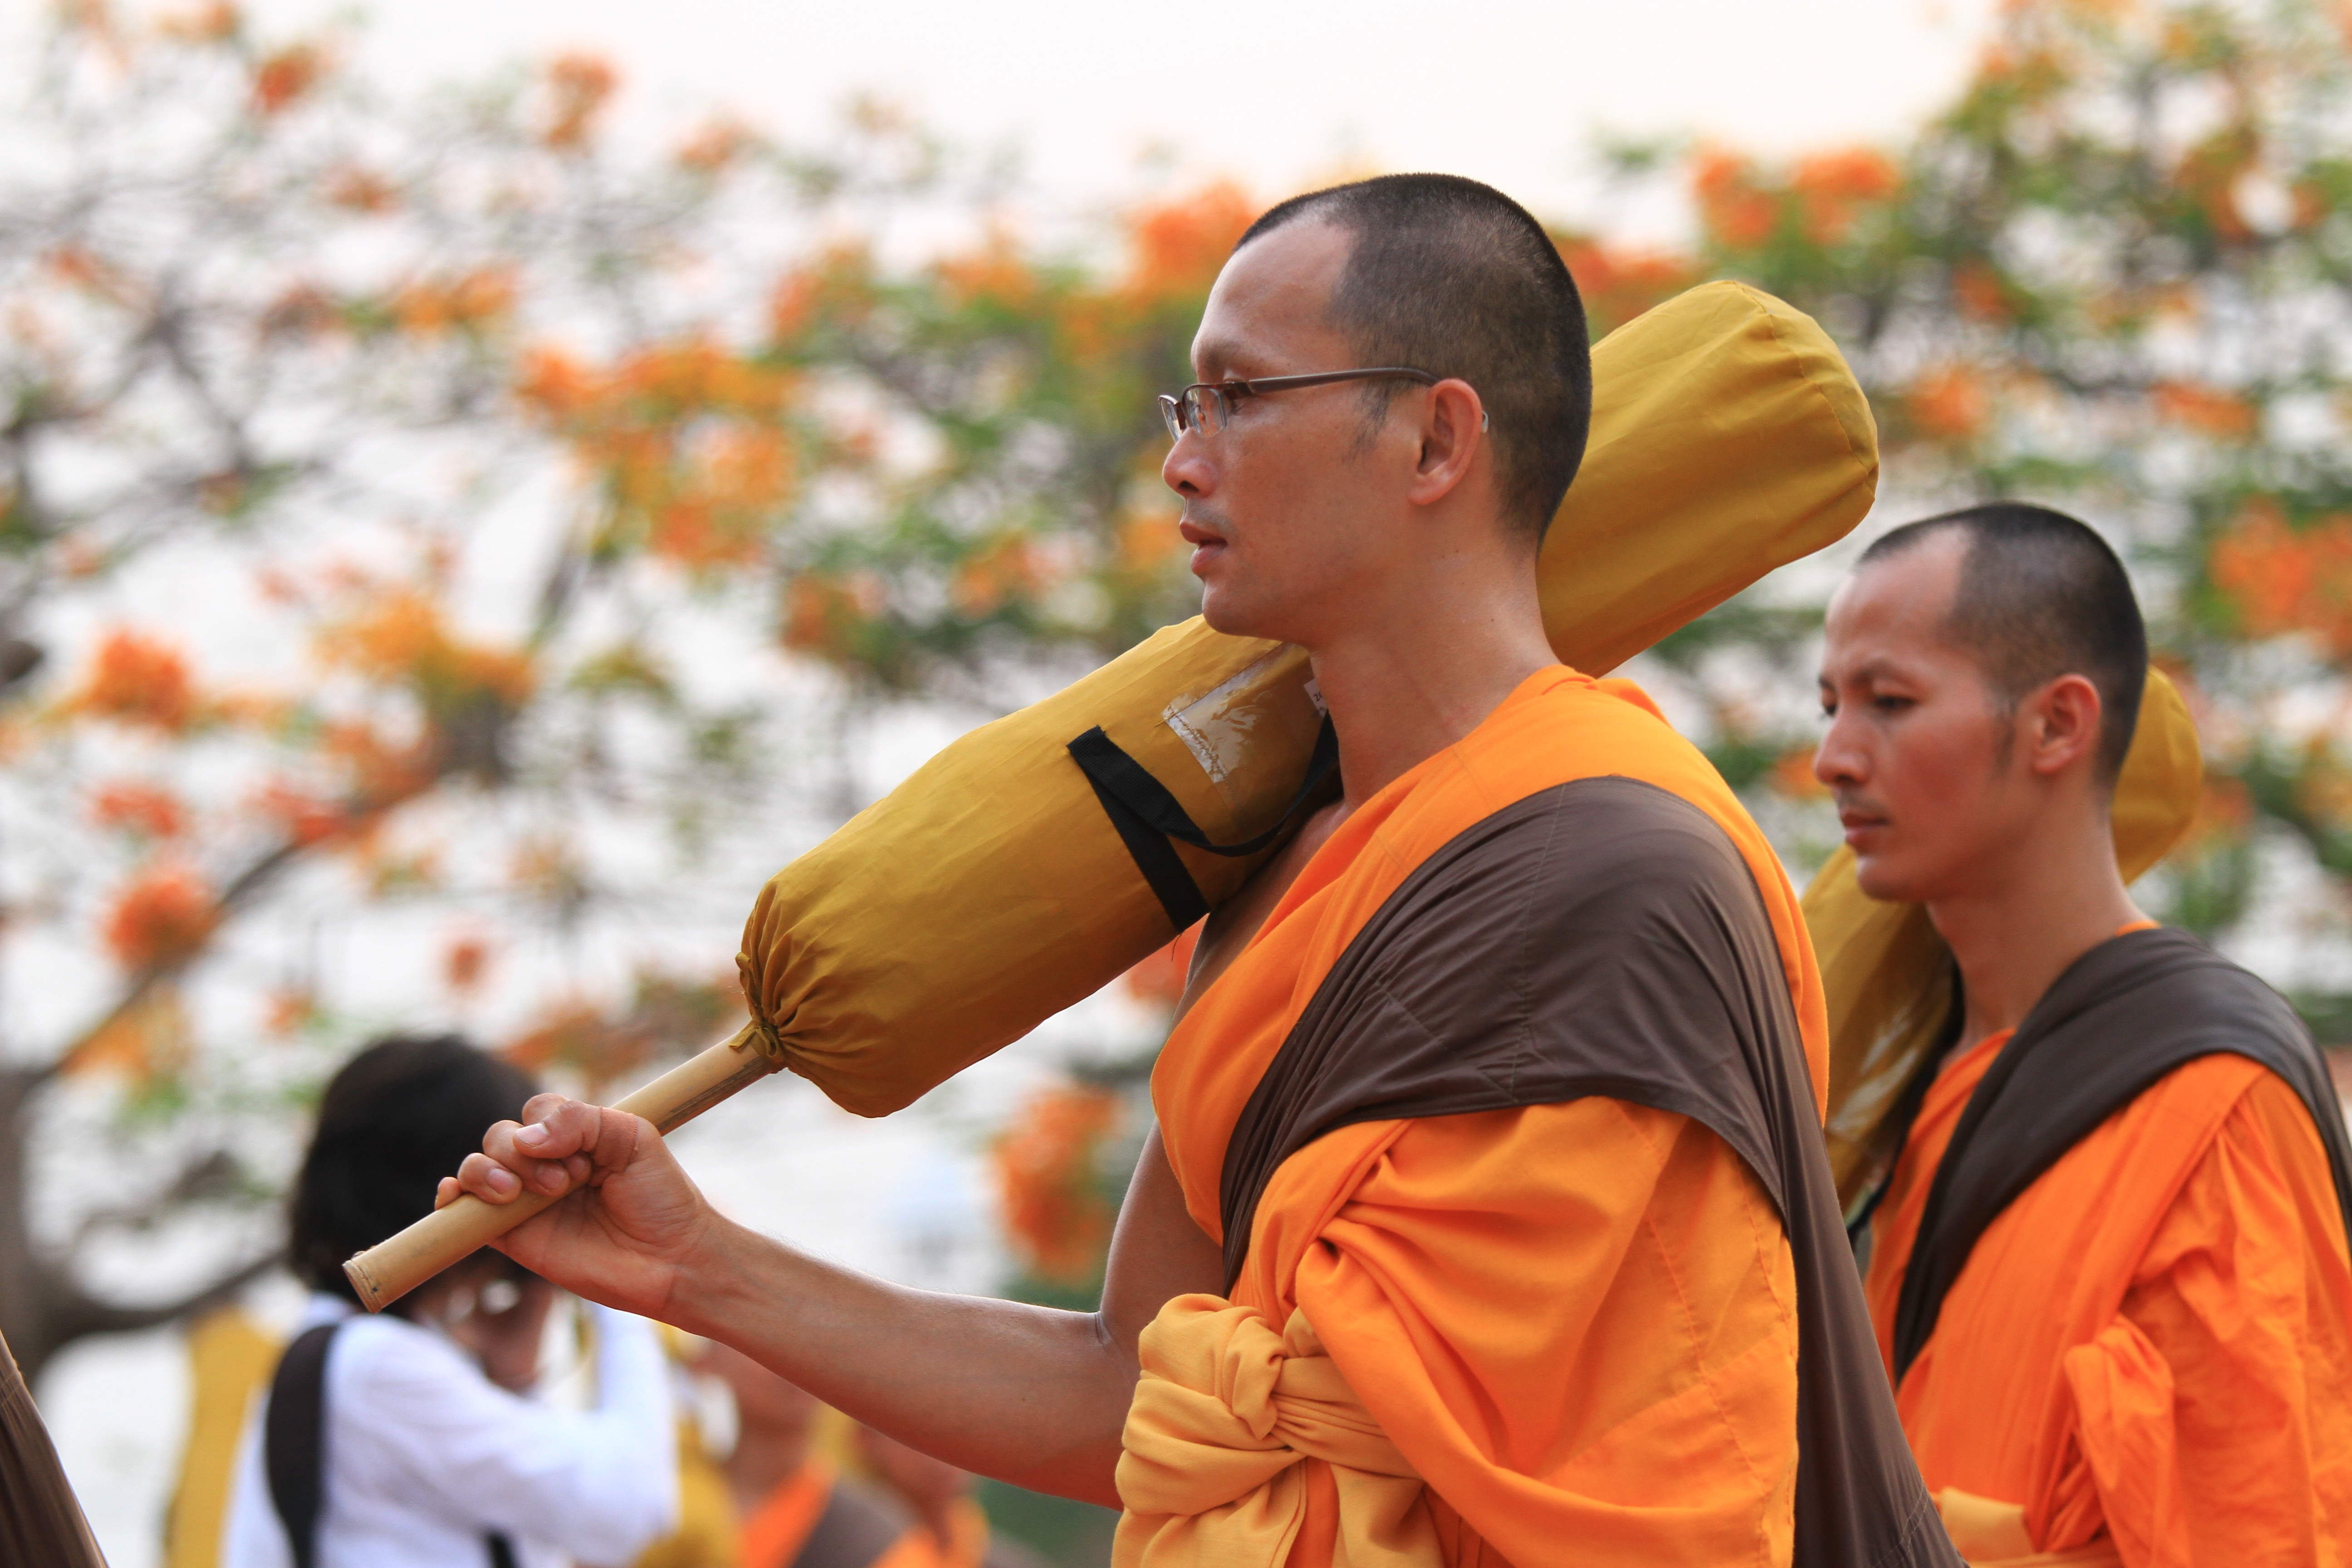
person, people, walk, orange, monk, buddhism, child, thailand, gold, temple, million, tradition, thai, wat, monks, robes, buddhists, dhammakaya pagoda, phra dhammakaya, more than, budhas